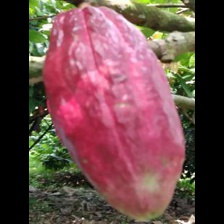
Label: sana